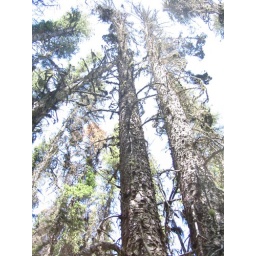
Trees at Hi Hium lake eaten by pine beetles.